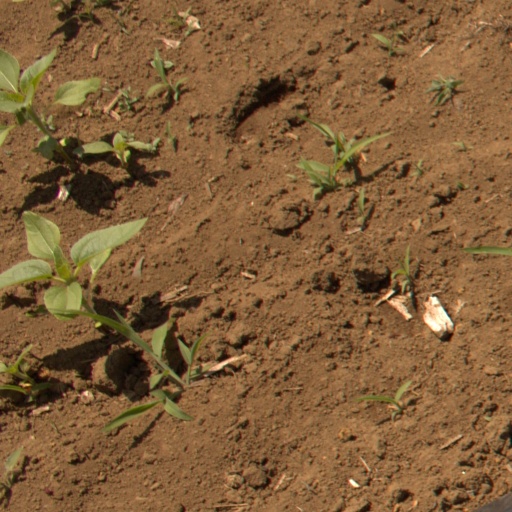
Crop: Jerusalem artichoke